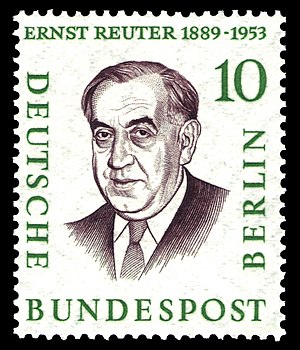
Ernst Reuter
Ernst Reuter på et tysk frimærke fra 1958
Ernst Rudolf Johannes Reuter var en tysk politiker. Socialdemokraten Reuter var fra 1948 til sin død regerende borgmester i Berlin. Inden da – fra 1926 – var han transportbyråd, og var blandt andet initiativtager til oprettelsen af byens transportselskab, Berliner Verkehrsbetriebe.